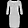
Label: Dress